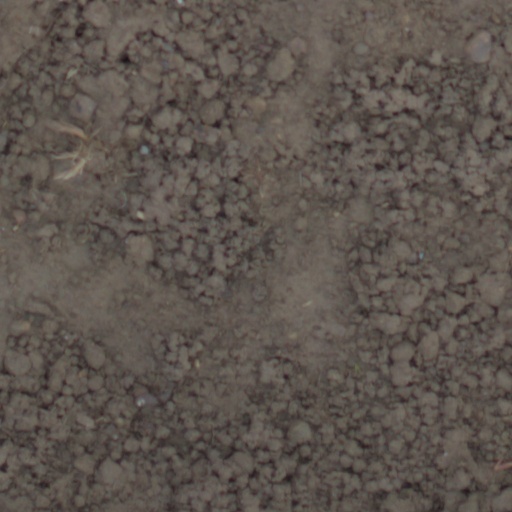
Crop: wheat